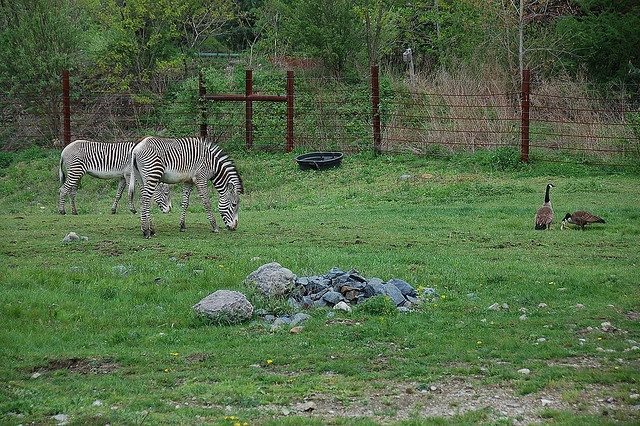
Two zebra standing next to each other on a lush green field.
Zebras are grazing in the grass next to two ducks.
Two zebras grazing in an enclosed field of grass with birds.
Two zebras grazing in a field where two geese are sitting.
Two zebras in an enclosure grazing in the green grass.